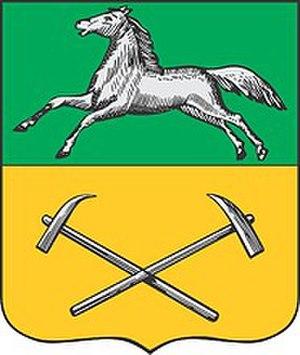
Prokopievsk est une ville de l'oblast de Kemerovo, en Russie, et le centre administratif du raïon de Prokopievsk. Sa population s'élève à 204 932 habitants en 2013.